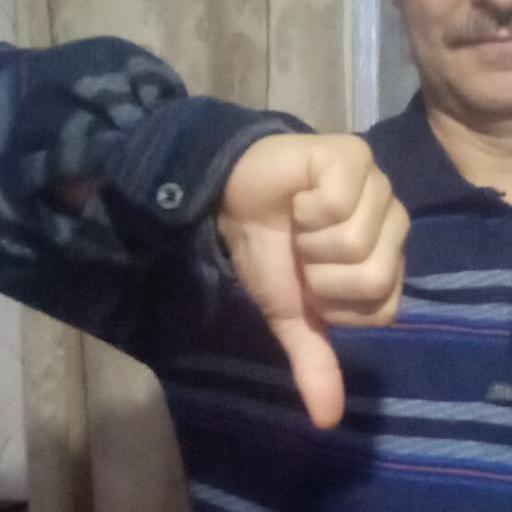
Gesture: dislike